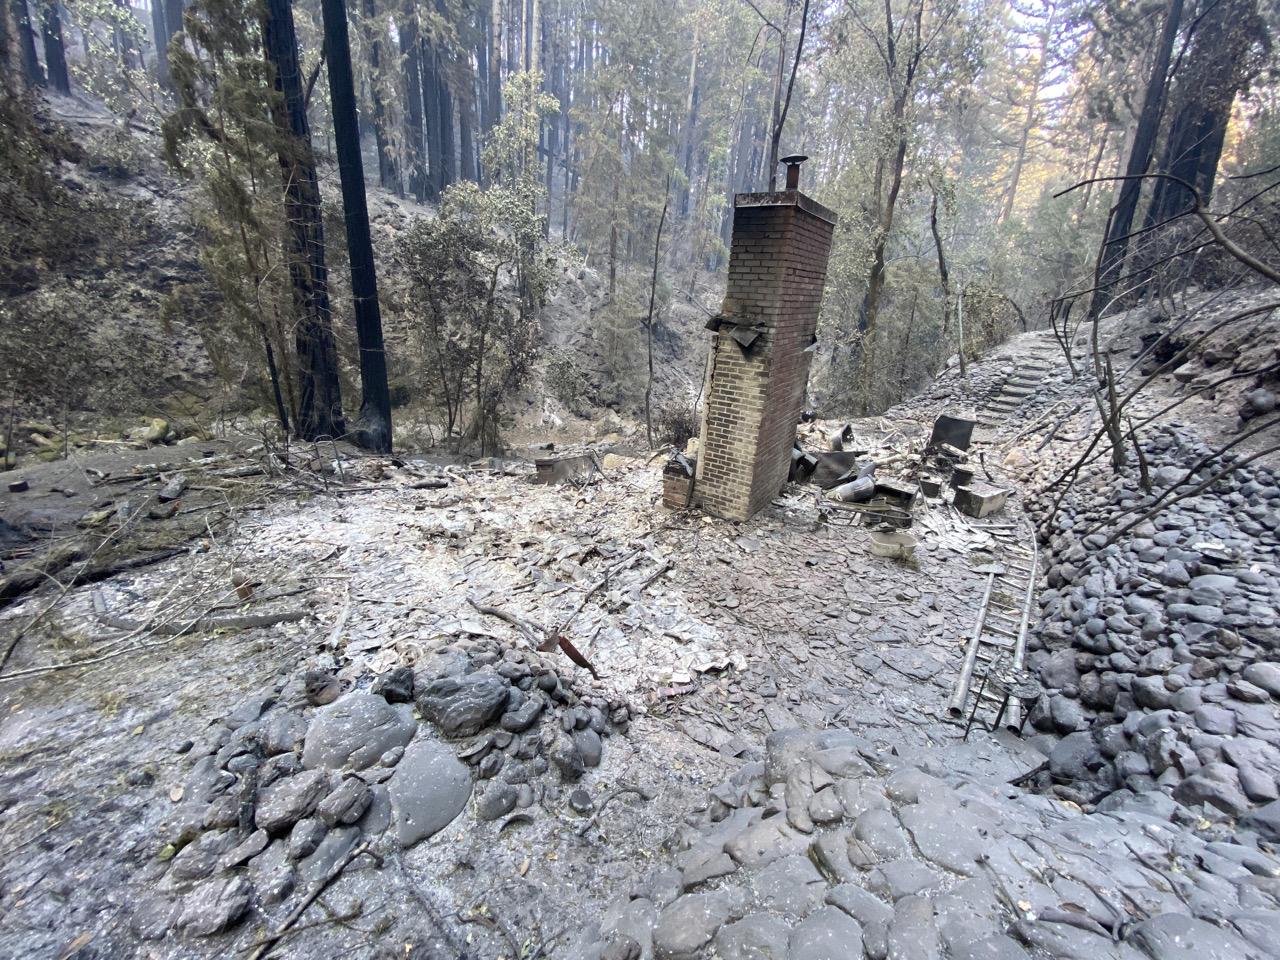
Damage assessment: destroyed